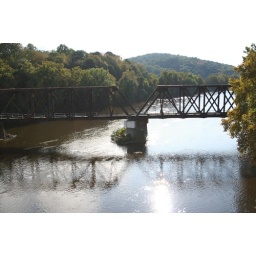
From Hill to hill bridge in Bethlehem